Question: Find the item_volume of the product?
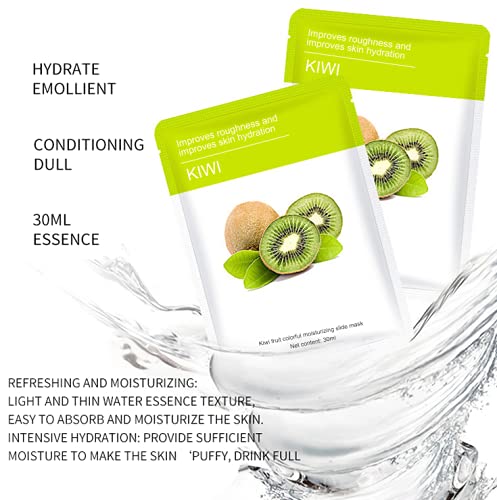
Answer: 30.0 millilitre